United States Air Force Academy

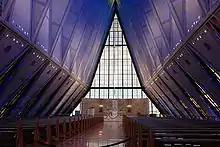
Interior of Cadet Chapel

The campus of the academy covers on the east side of the Rampart Range of the Rocky Mountains, just north of Colorado Springs. Its elevation is normally given as above sea level, which is at the cadet area. The academy was designed by Skidmore, Owings and Merrill (SOM) and lead architect Walter Netsch. SOM partner John O. Merrill moved from Chicago to a Colorado Springs field office to oversee the construction and to act as a spokesman for the project.